Ferdinand Pelzer

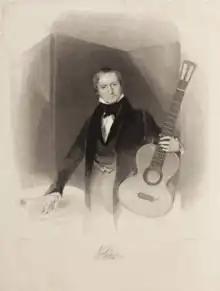
Ferdinand Pelzer, ca. 1840

Ferdinand Pelzer was born in Trier. By 1821 he lived in Mülheim, where his daughter Catharina Josepha was born, who became known as the guitarist and composer "Madam Sidney Pratten". With his family, he came to live in England in 1829. With his wife Maria (1804–1863) he had six children, two sons, and four daughters. All daughters became musicians, Catharina (1821–1895) and Giulia (1838–1938) playing and teaching guitar, Jane (1831–1846) and Annie (1833–1897) playing piano.